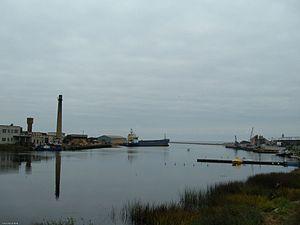
Salacgrīva est une ville de la région de Vidzeme en Lettonie. Elle a 3 269 habitants pour une superficie de 12,57 km².